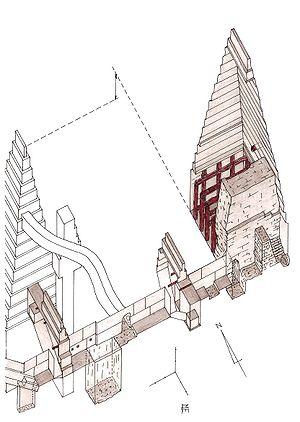
Vue axonométrique des appartements funéraires de la pyramide rhomboïdale de Snéfrou à Dahchour, détails de la chambre supérieure
La pyramide rhomboïdale fut construite pour le pharaon Snéfrou à Dahchour en Égypte. Sa forme particulière en fait une tentative avortée de pyramide à faces lisses, dernier stade de l'évolution des pyramides.